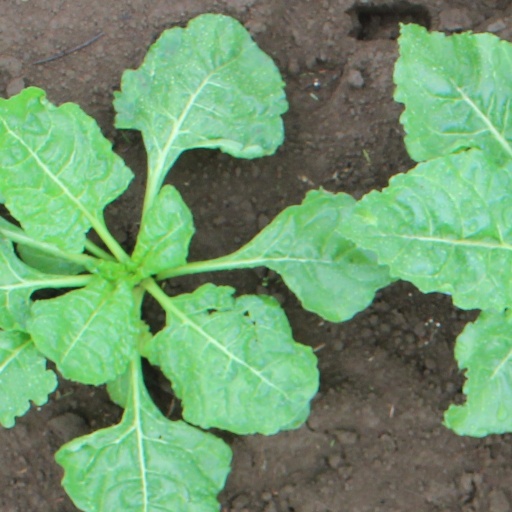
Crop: sugar beet